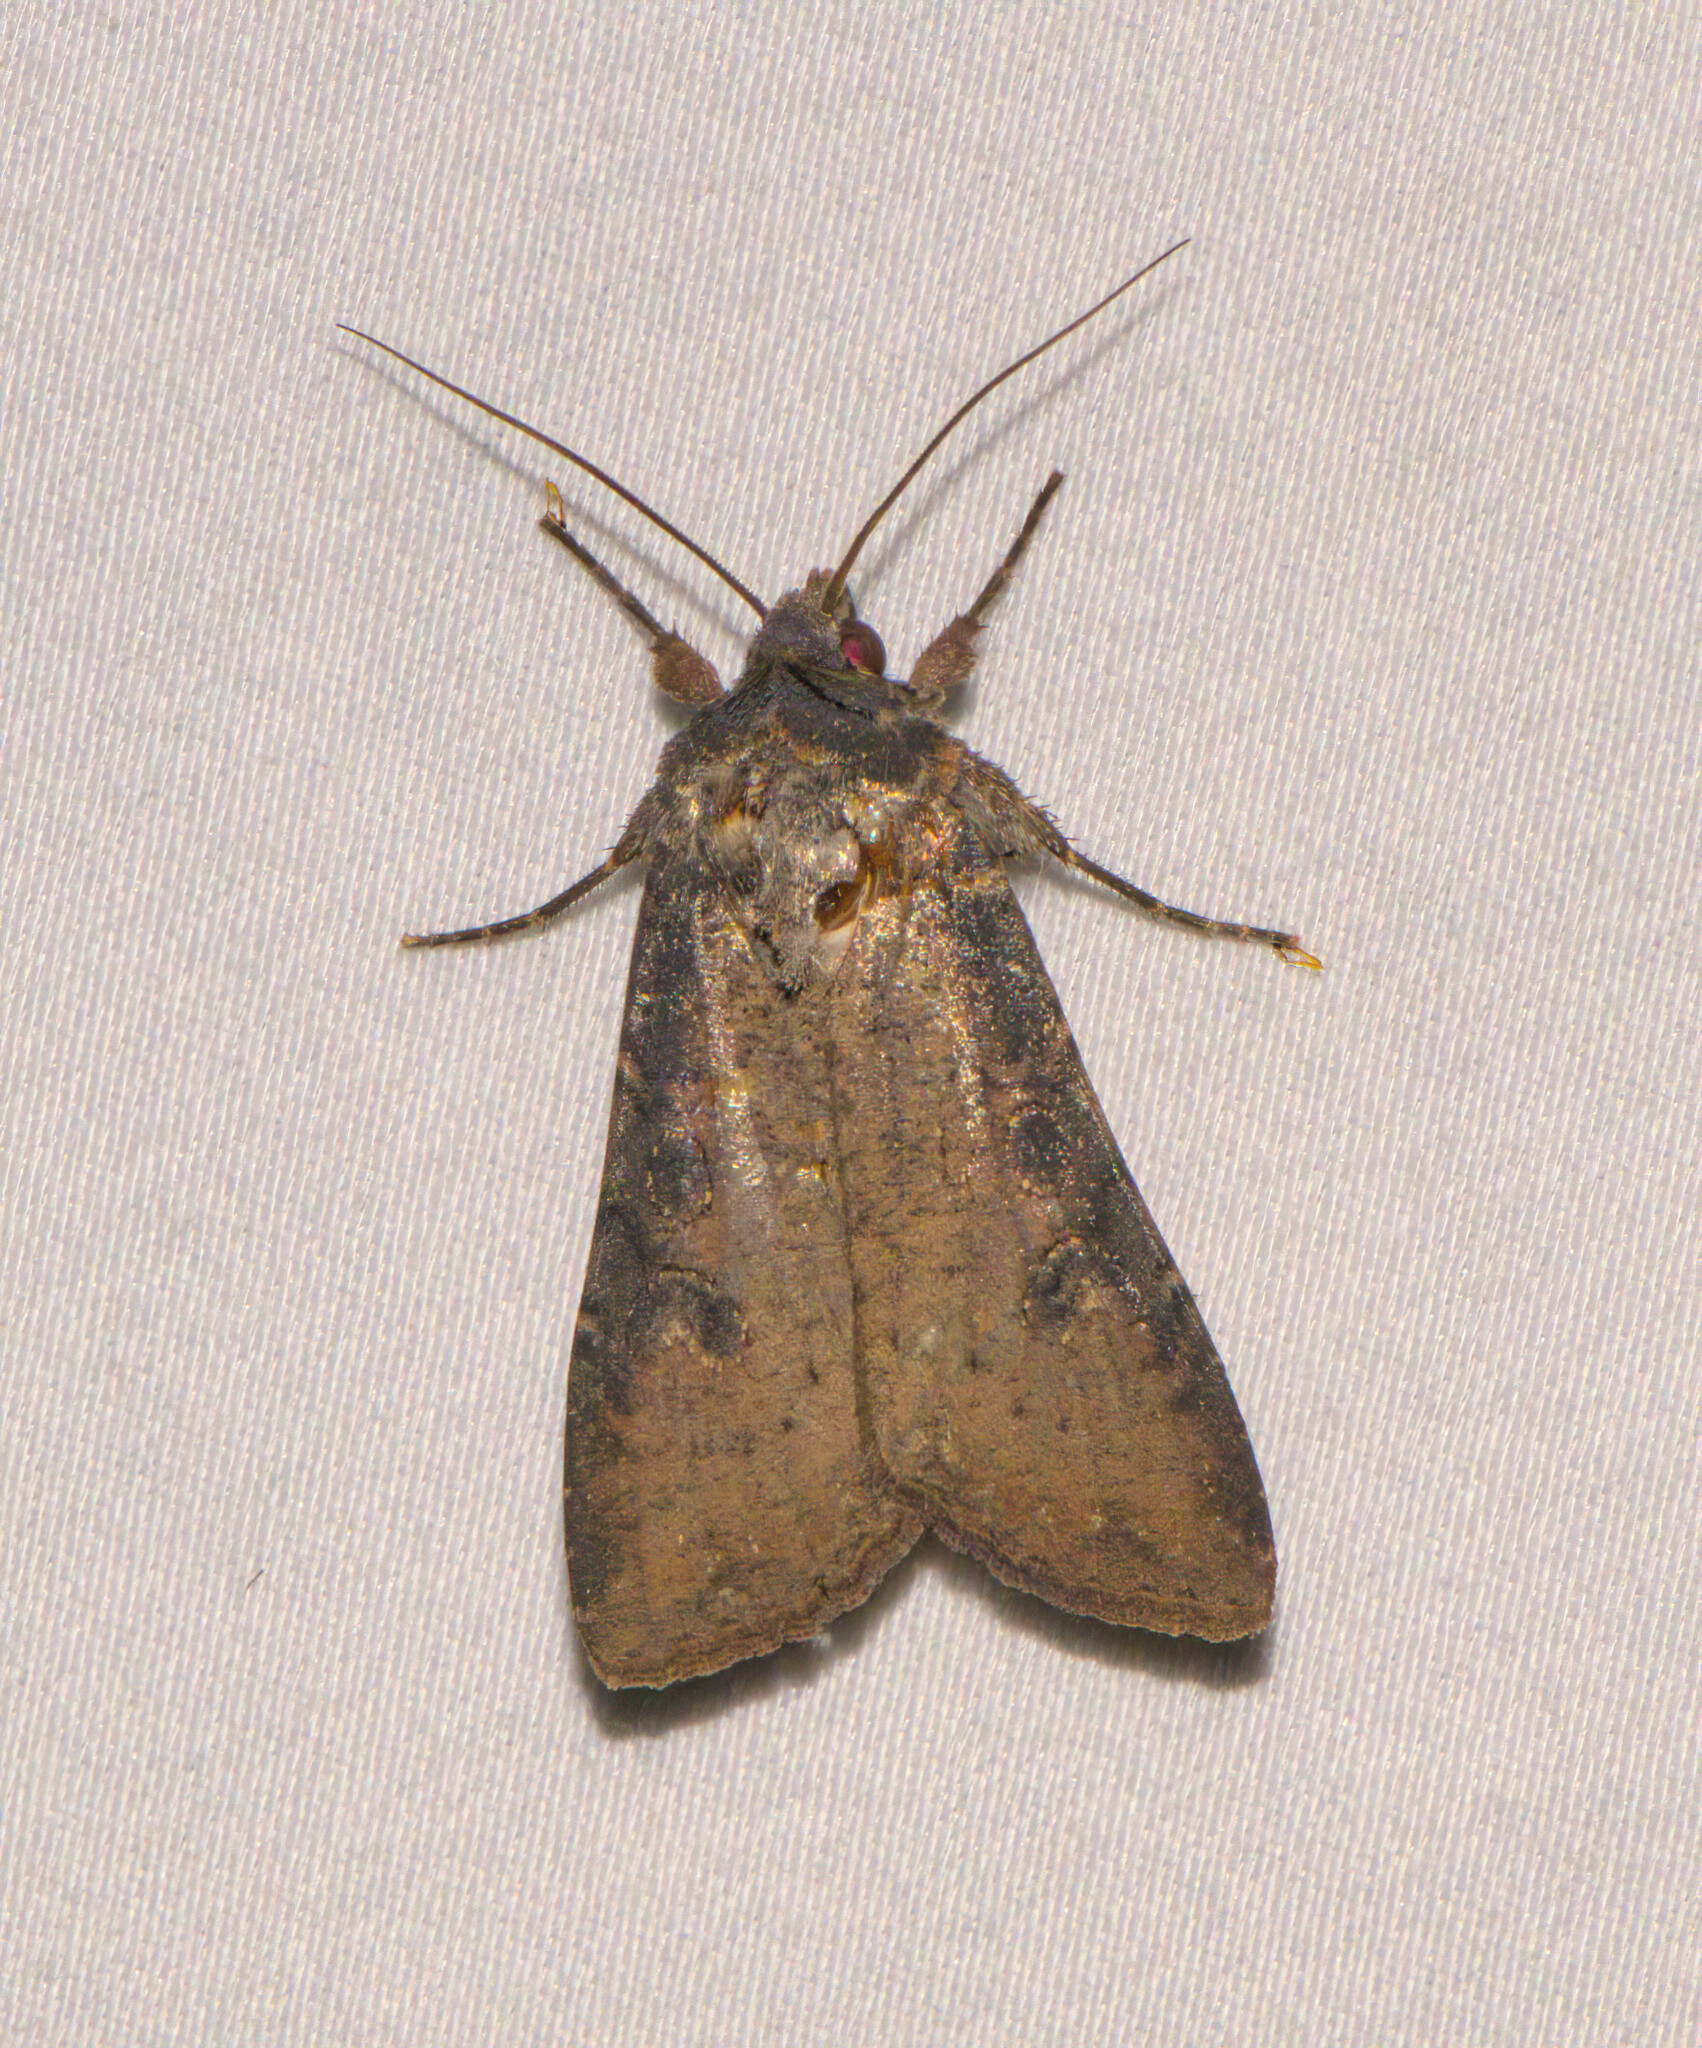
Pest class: cutworms